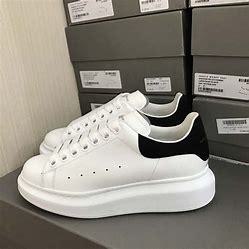
Brand: Alexander
Model: McQueen Alexander Mcqueen Oversized